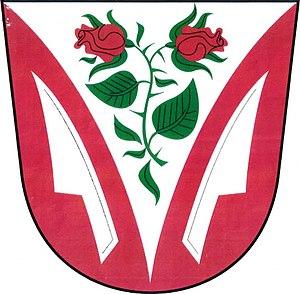
Třebětice est une commune du district de Kroměříž, dans la région de Zlín, en Tchéquie. Sa population s'élevait à 287 habitants en 2018.